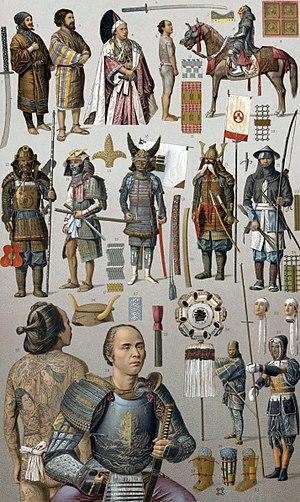
Le samouraï est un membre de la classe guerrière qui a dirigé le Japon féodal durant près de 700 ans.